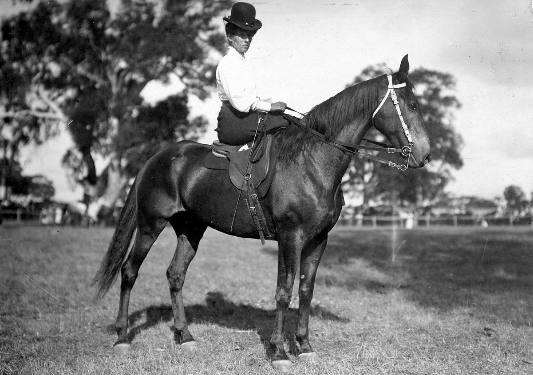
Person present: Yes